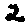
Label: 2